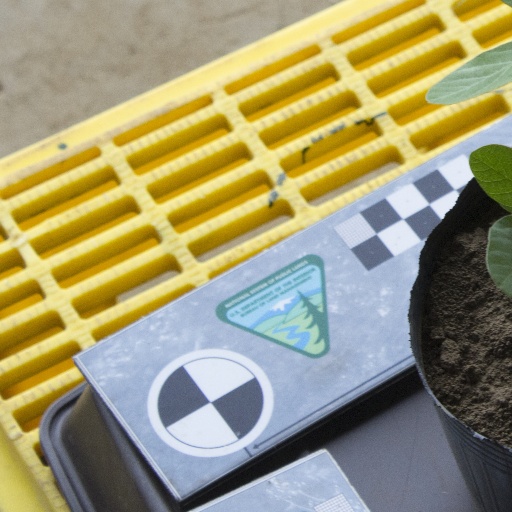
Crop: soybean